Peranakan Chinese

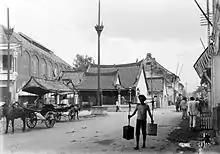
Hok An Kiong Chinese Temple, Jalan Coklat, Surabaya c. 1900 – 1920. Large Chinese communities were already present in Java when the Dutch arrived just before the 1600s. Many Chinese had native concubines until a large group of mestizos arose, who spoke Malay or Javanese.

The first Chinese immigrants to settle in the Malay Archipelago arrived from Guangdong and Fujian provinces in the 10th century C.E. They were joined by much larger numbers of the Chinese in the 15th through 17th centuries, following on the heels of the Ming emperor's reopening of Chinese-Malay trade relations in the 15th century.